Conservation-restoration of the H.L. Hunley

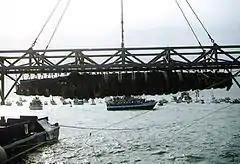
"H.L. Hunley" recovery

The "H.L. Hunley" was found in 1995 in the Charleston outer harbor about four miles off Sullivan's island. The divers had to dive down 30 feet of water before finding the "Hunley", which was buried in the sand and sediment. There is some controversy about who located the actual position of the "Hunley". Well-known author Clive Cussler and underwater archaeologist E. Lee Spence both claim to have made the original discovery. Cussler claims to have discovered it in 1995, and Spence says he discovered it in 1970 but failed to validate the discovery by diving in the location.